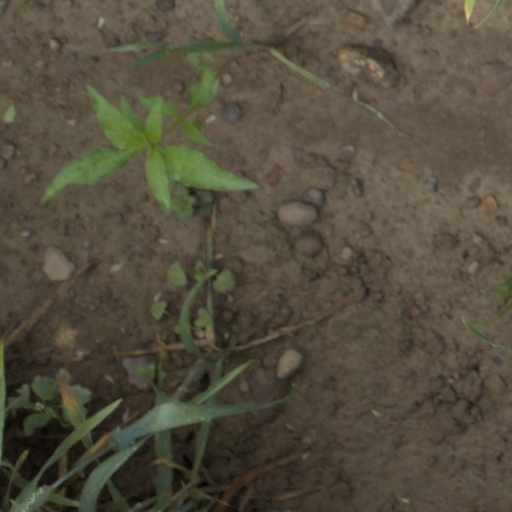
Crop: wheat